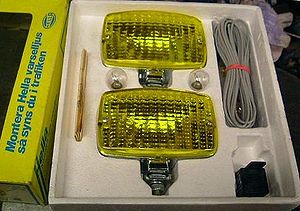
Kørelys
Hella kørelys-kit, som solgtes i Sverige i 1970'erne.
Kørelys er små lamper, som er monteret ved siden af blinklysene på en bil eller andet køretøj, og som oftest har hvidt eller gult glas. Det kan bruges i dagtimerne i stedet for nærlys. Kørelyset har ikke stærkt lys og må derfor ikke bruges som erstatning for nærlys i mørke eller tåge. I øjeblikket bliver såkaldte LED-kørelys, dvs. lysdiodekørelys, mere almindelige.